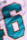
Number: 6